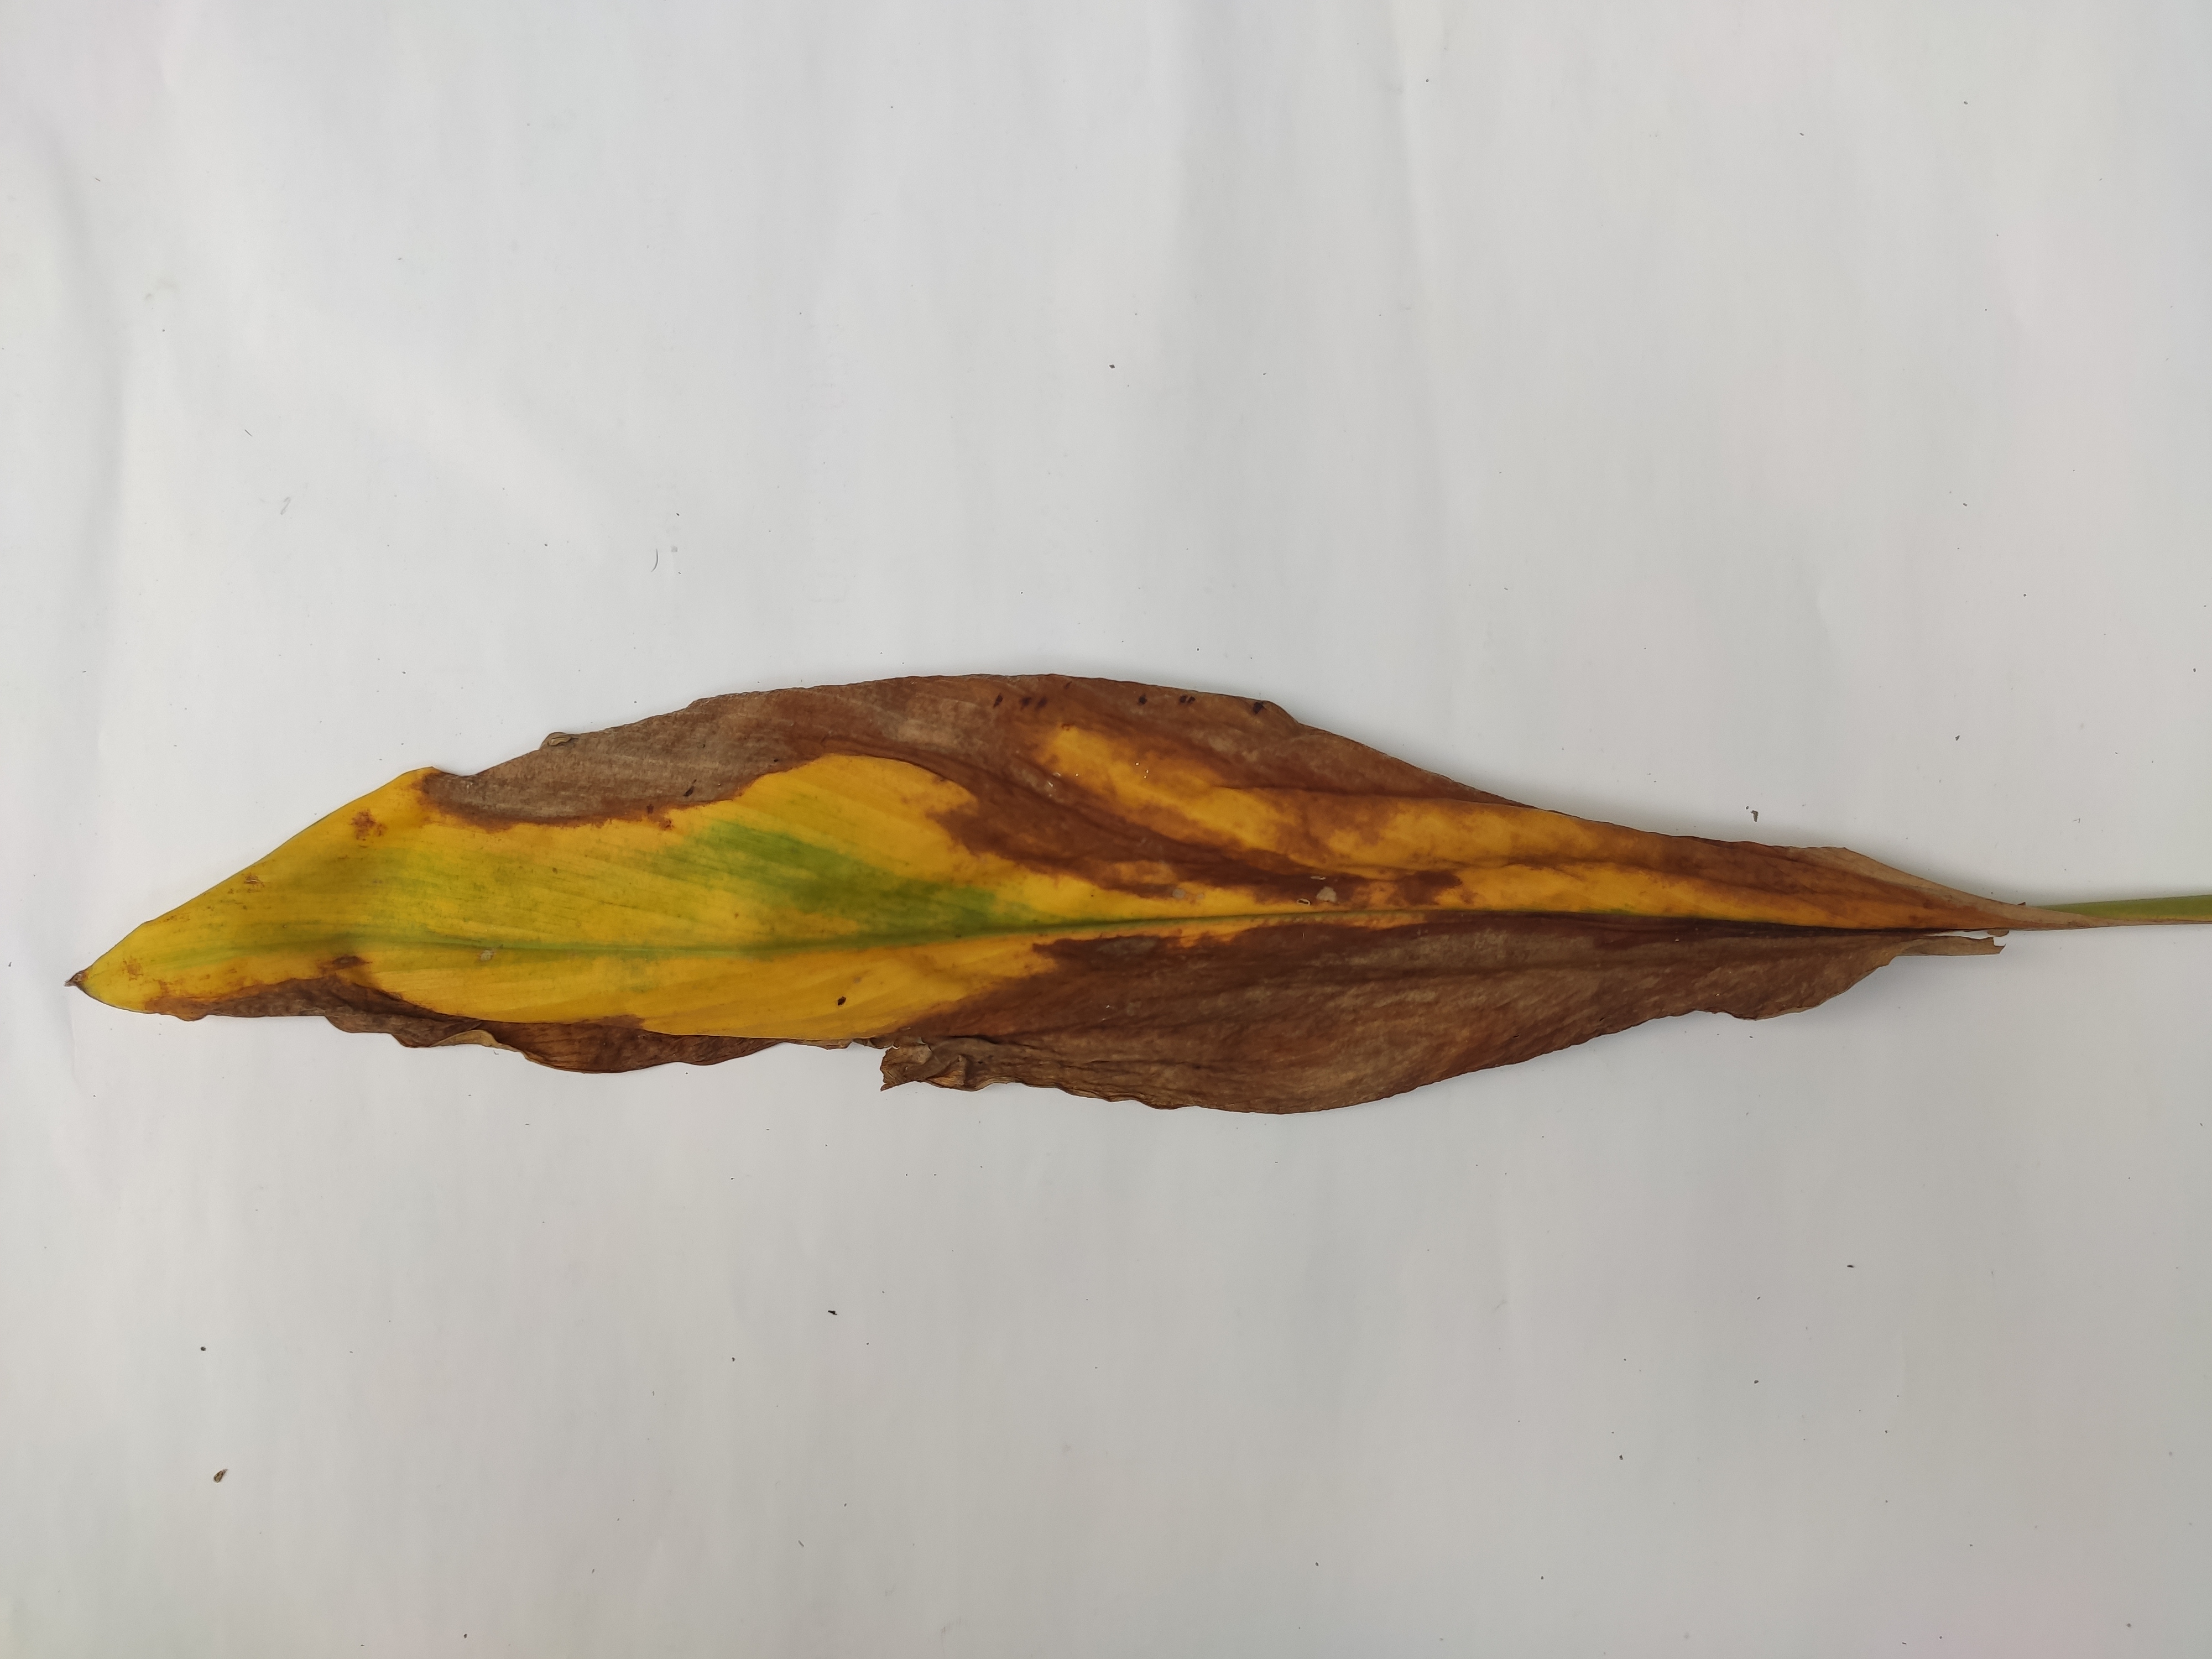
Label: Blotch